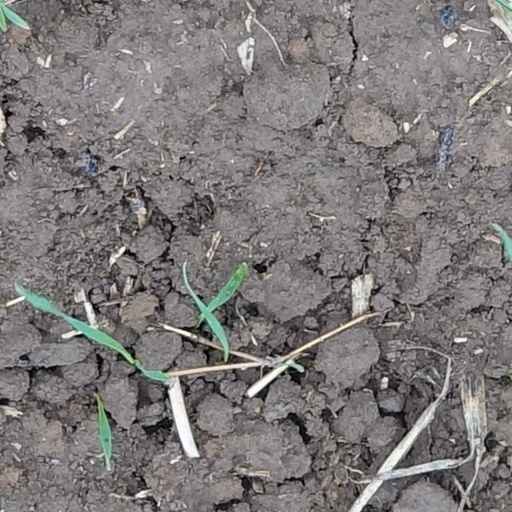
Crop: wheat